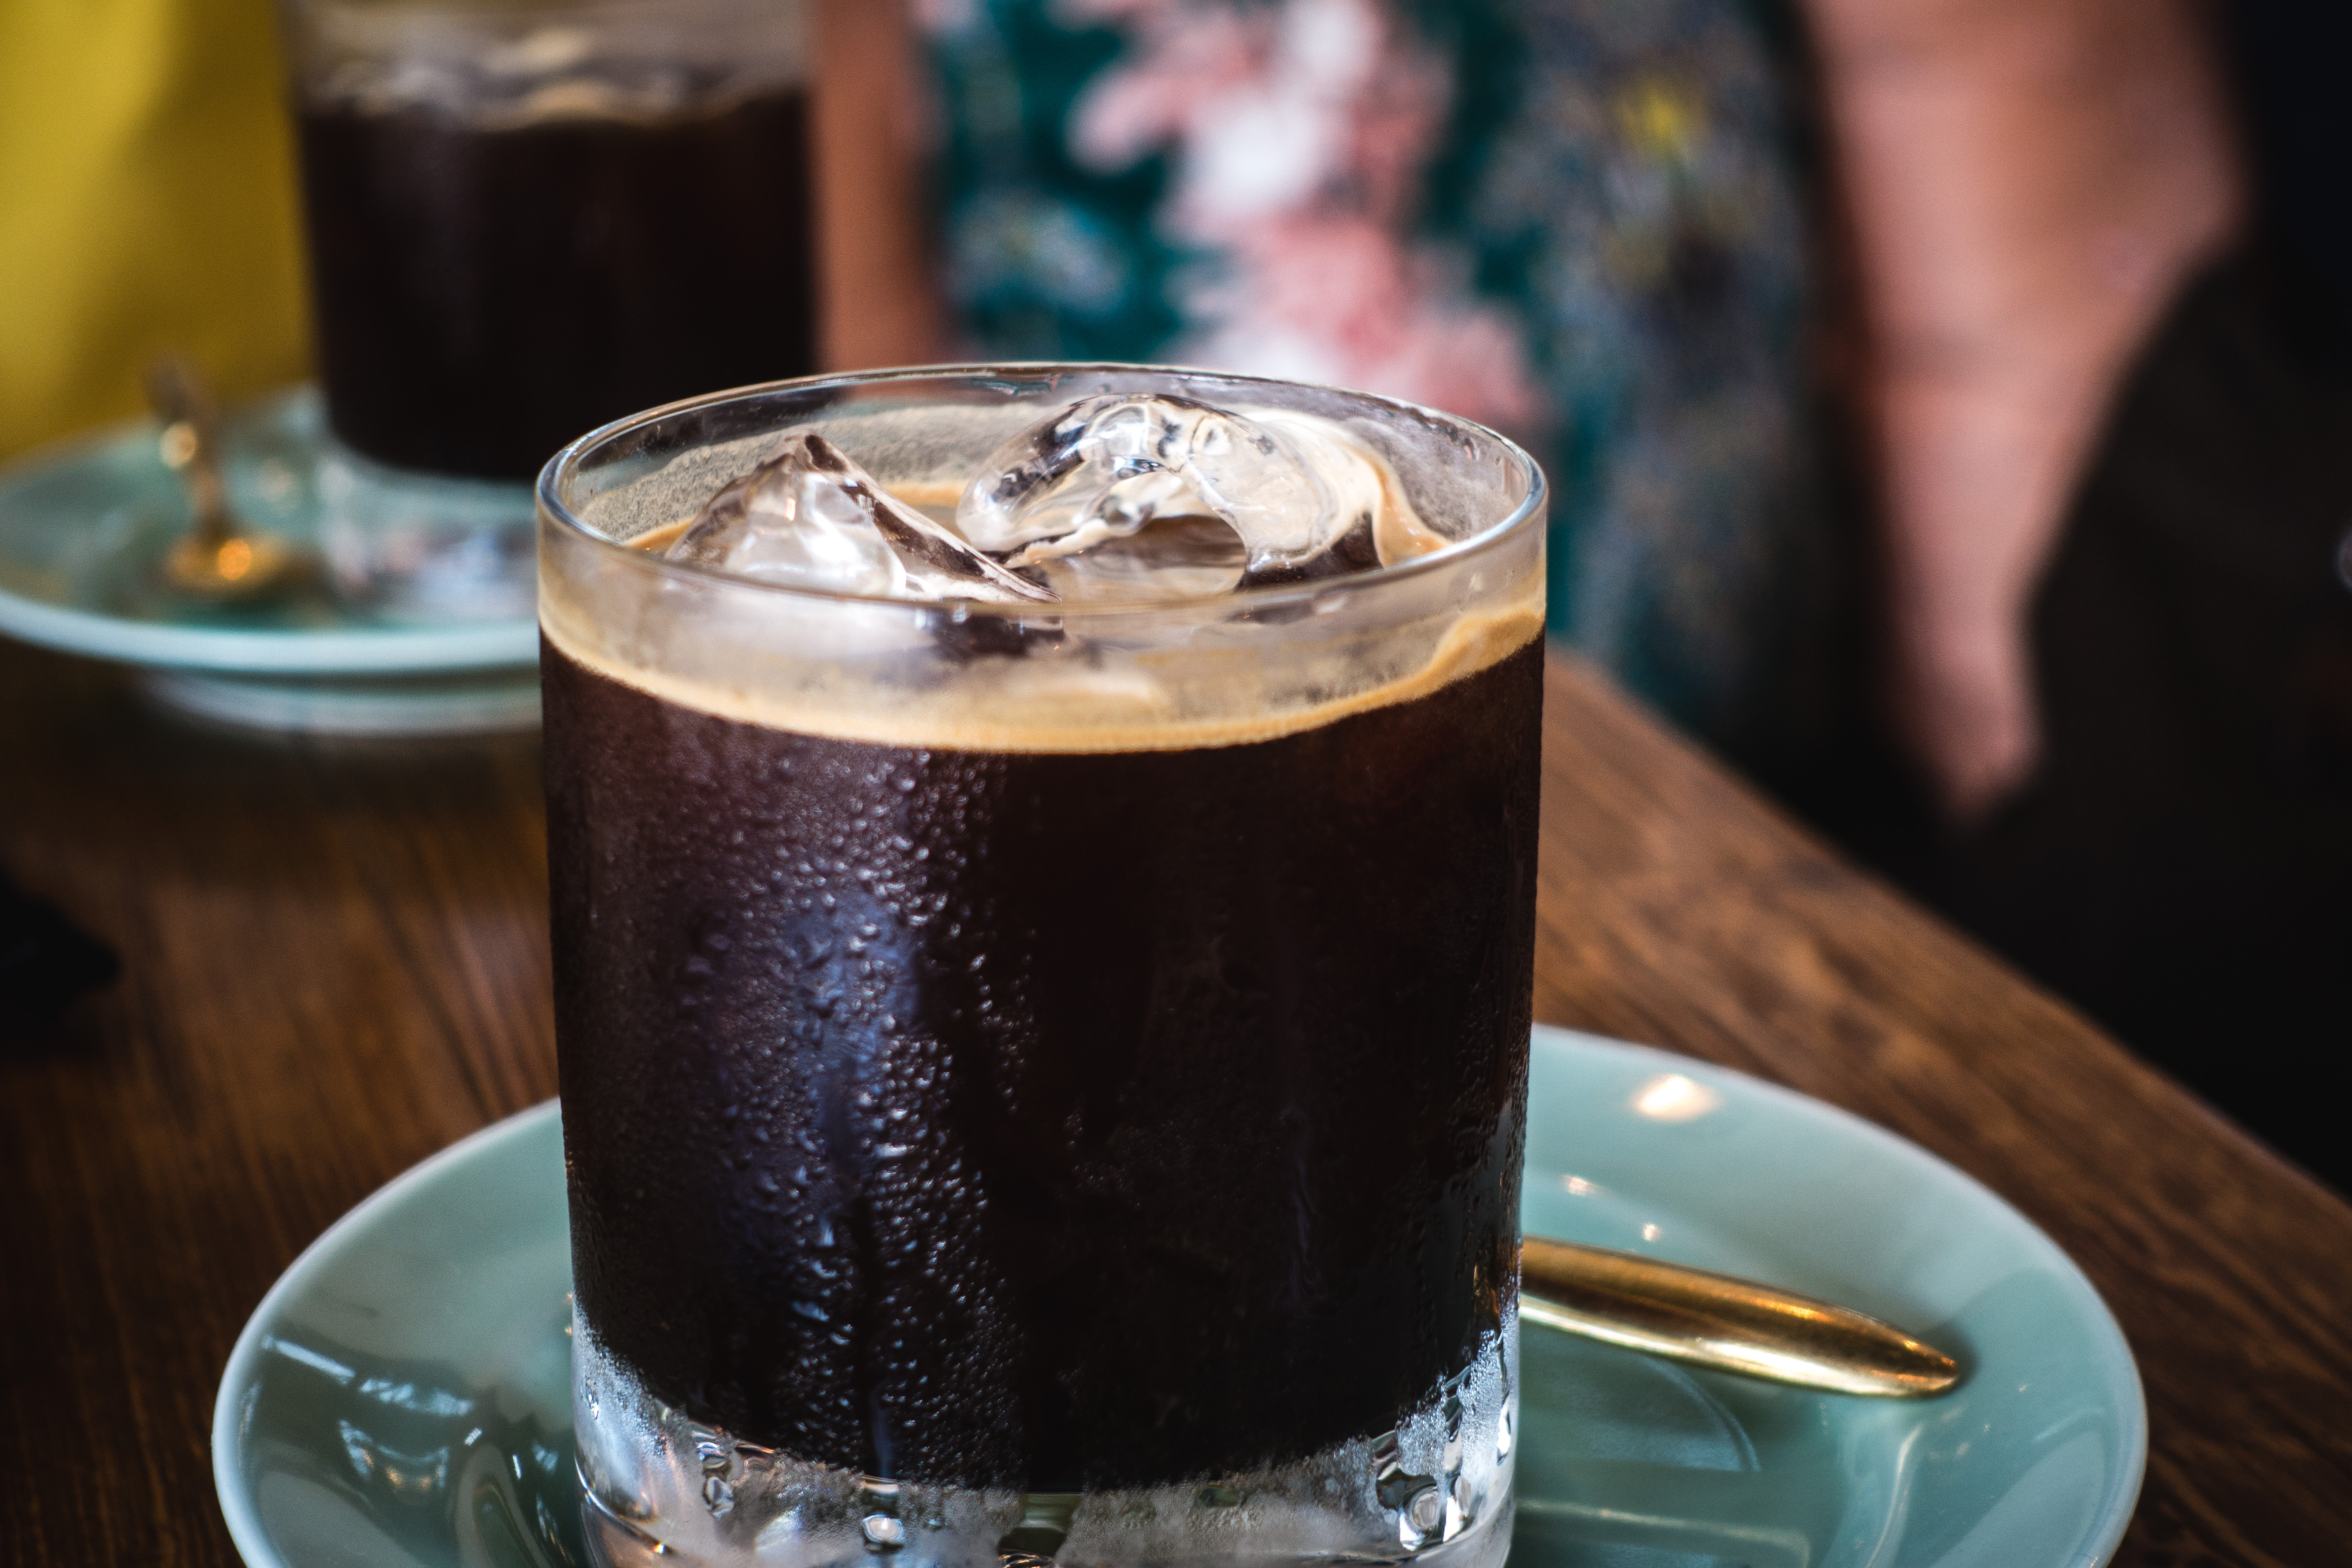
drink, Oliang, distilled beverage, liqueur, liqueur coffee, alcoholic beverage, coffee, food, root beer, stout, black drink, Carajillo, irish coffee, Old rasputin russian imperial stout, beer cocktail